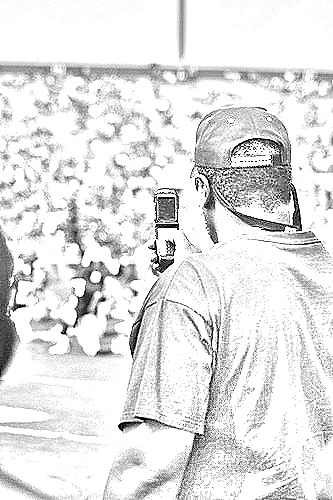
Portrait style: Sketch Portrait